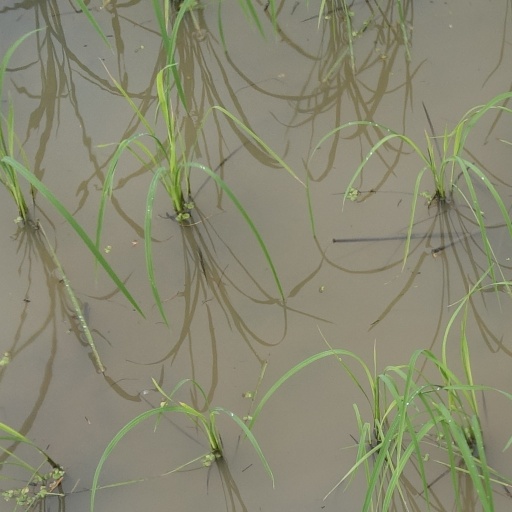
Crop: rice